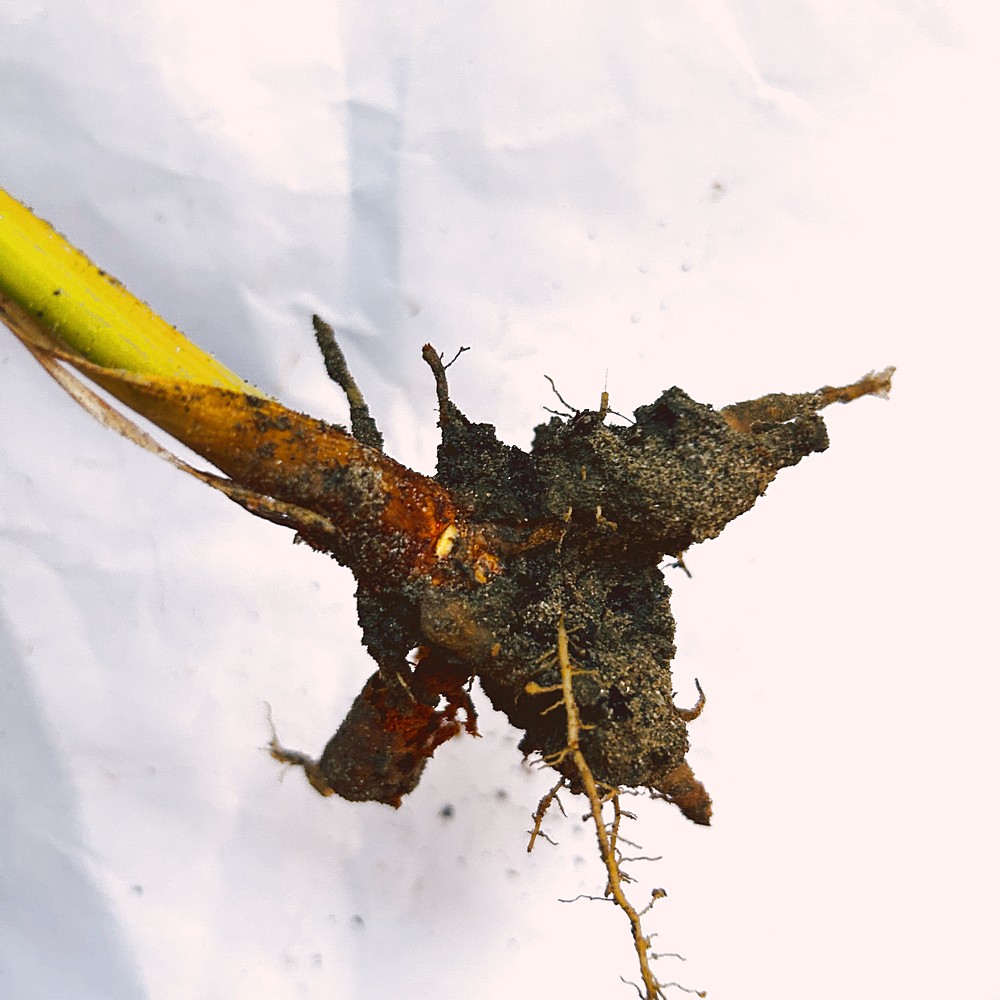
Label: Rhizome Disease Root